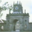
Label: castle